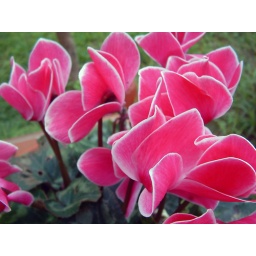
Just one minute before a battle between my cats destroyed these and other flowers in the garden...